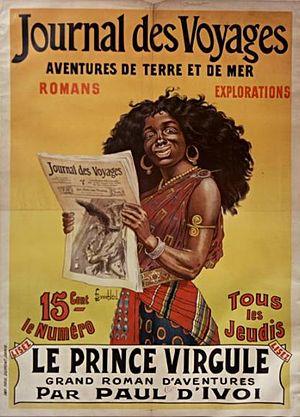
Le Prince Virgule, grand roman d'aventures par Paul d'Ivoi, affiche de Louis Bombled, vers 1900.
Le Journal des voyages et des aventures de terre et de mer est un hebdomadaire français créé à Paris en juillet 1877 et disparu en 1949.